Ar Men

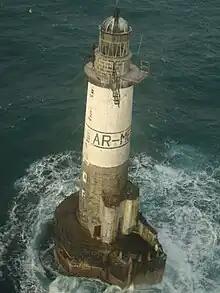
Lighthouse Ar Men in 2011

Ar Men ("the rock" in Breton) is a lighthouse at one end of the Chaussée de l'Île de Sein, at the west end of Brittany. It shares its name with the rock on which it was erected between 1867 and 1881. It is a listed monument since 2017.